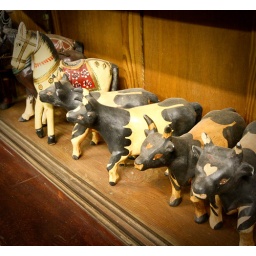
Small wooden carved cows lined up on a shelf. Photos taken at De Ridder antique store in Forney, Texas